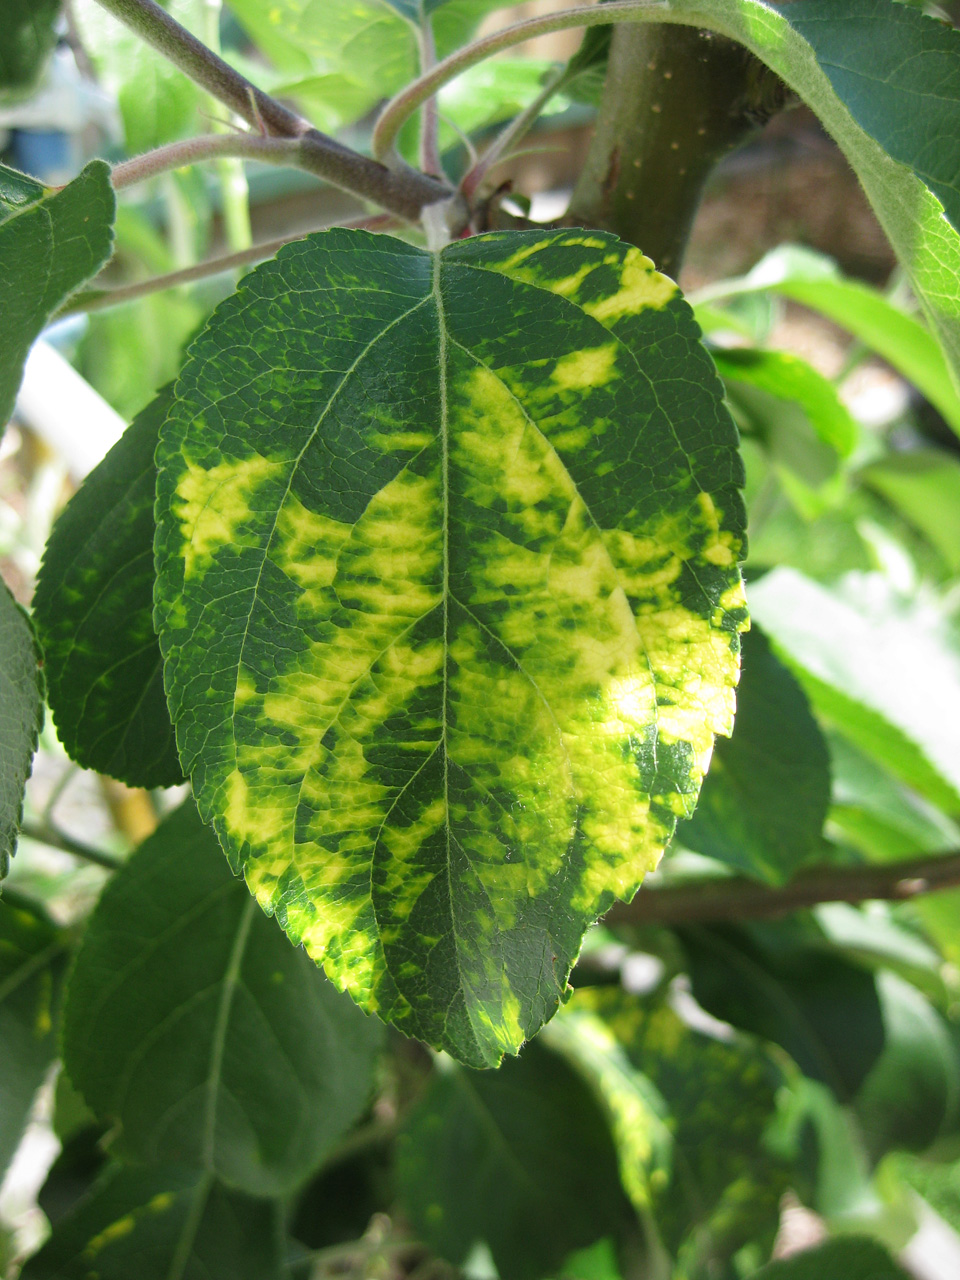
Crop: apple
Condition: mosaic_virus